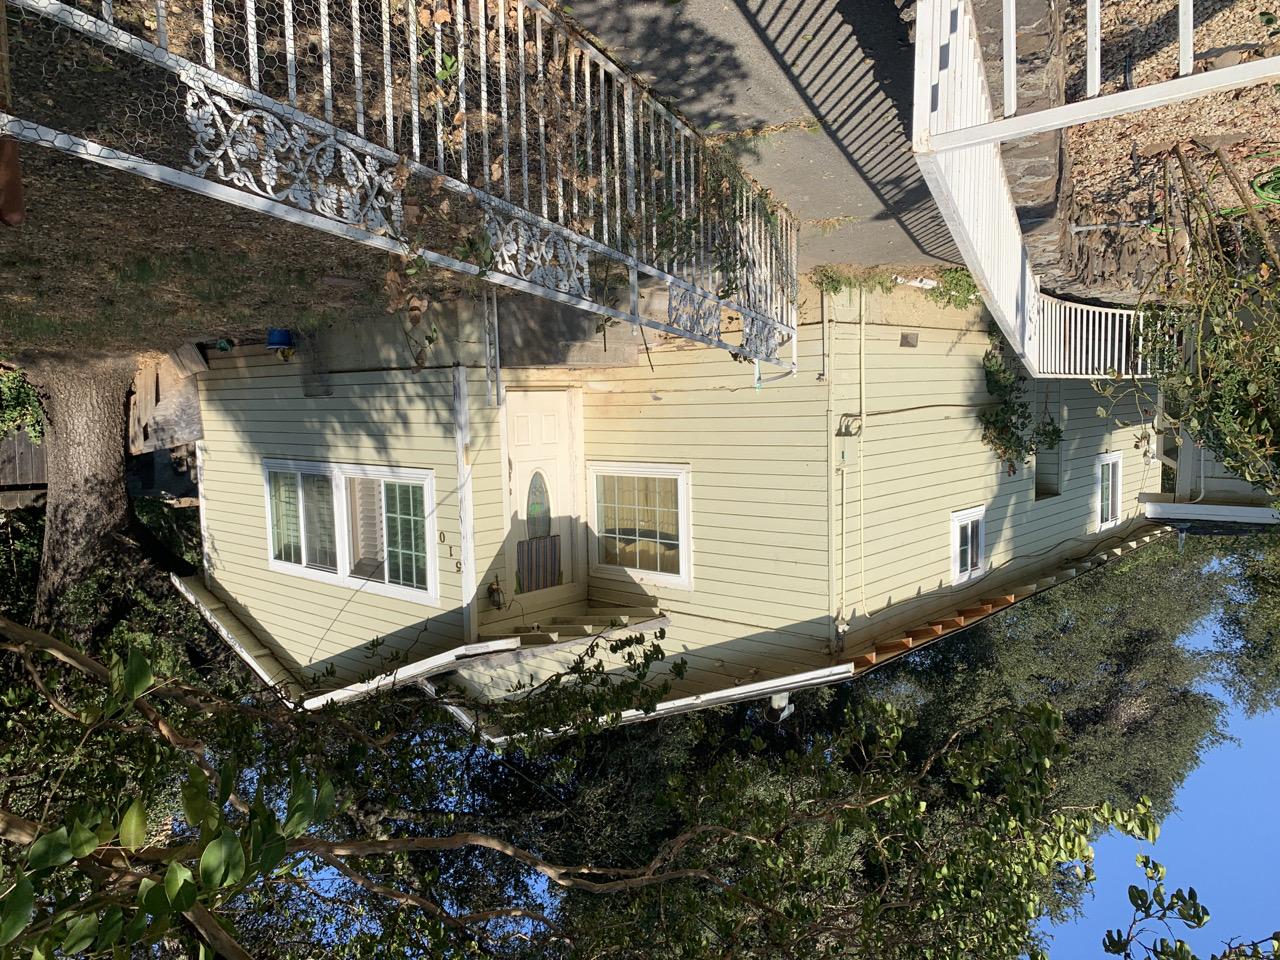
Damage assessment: no_damage